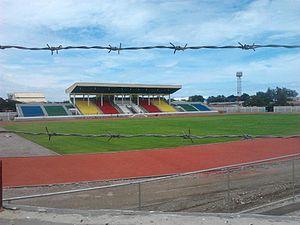
Dili est la capitale du Timor oriental sur l'île de Timor.